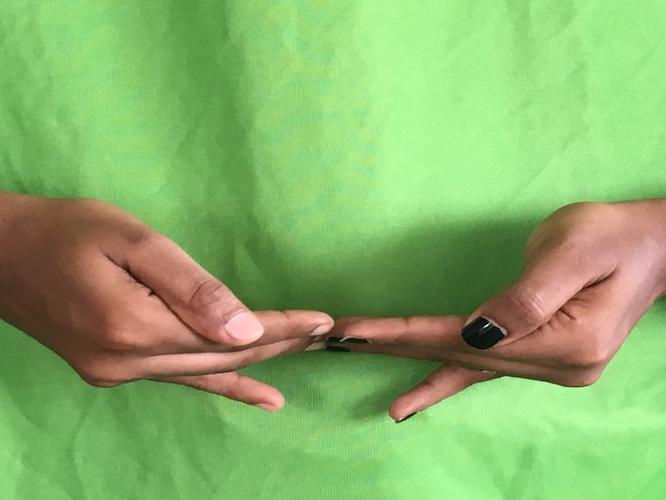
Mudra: Khatva
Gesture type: double_hand